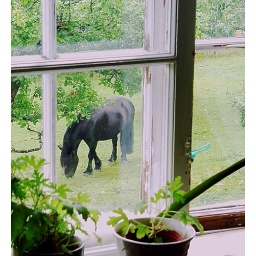
black horse in the garden